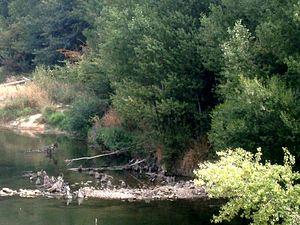
Vestiges du pont de l'Île Saint-Jacques
Les ponts antiques sur la Loire dans l'agglomération tourangelle sont des ponts de bois qui, pendant l'Empire romain, permettaient le franchissement de la Loire au niveau de Fondettes et de Tours, alors appelée Caesarodunum. Deux d'entre eux, construits au Iᵉʳ siècle, semblent avoir fonctionné simultanément ; le troisième, édifié au début du IVᵉ siècle quand la ville s'est resserrée dans son enceinte, a remplacé les deux premiers qui ont alors été démontés.